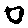
Label: 0